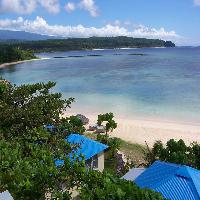
Weather: sun or clear